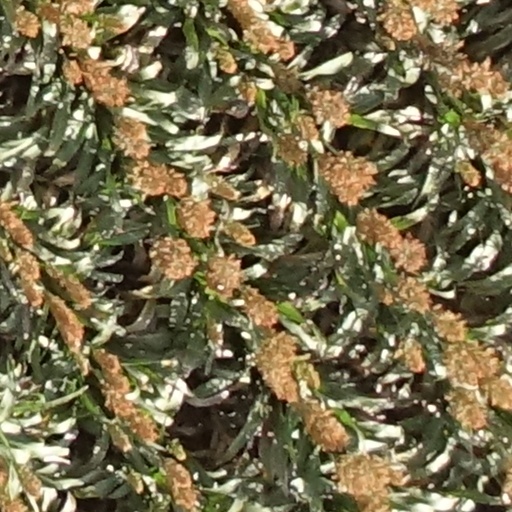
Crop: sorghum